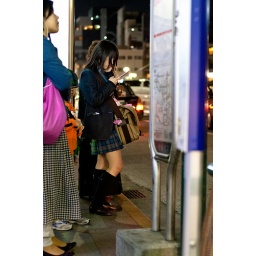
Japanese girl typing on her mobile waiting for a green light to cross the road in Tokyo